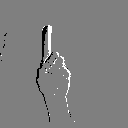
ASL letter: d